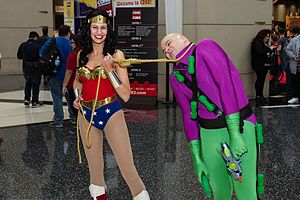
Wonder Woman
Fans udklædt som Wonder Woman og Lex Luthor.
Wonder Woman er en tegneseriesuperhelt fra DC Comics, som debuterede i All Star Comics #8. Figuren blev skabt af William Moulton Marston, og han blev ikke mindst inspireret af to kvinder; sin kone, Elizabeth Holloway Marston, og en fælles ven, Olive Byrne.